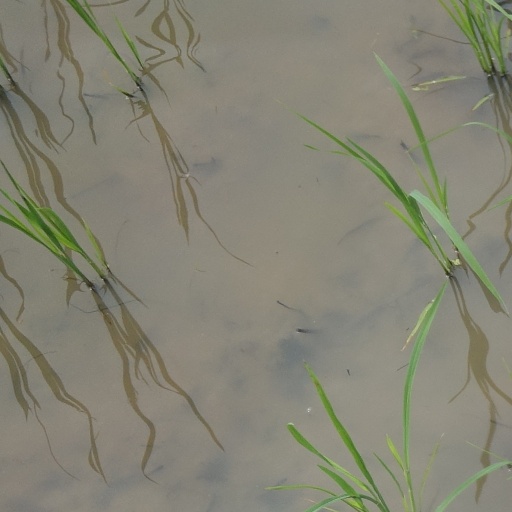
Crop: rice